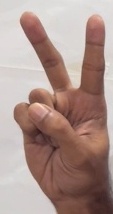
ASL sign: 2